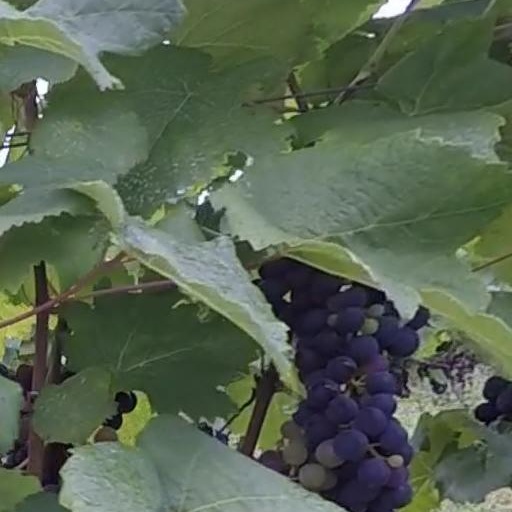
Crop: grape